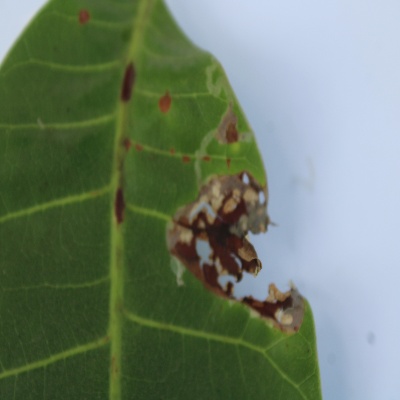
Crop: Cashew
Condition: leaf miner